Hon'ami Kōetsu

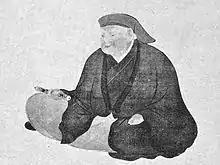

Hon'ami Kōetsu (1558 – 27 February 1637) was a Japanese calligrapher, craftsman, lacquerer, potter, landscape gardener, connoisseur of swords and a devotee of the tea ceremony. His works are generally considered to have inspired the founding of the Rinpa school of painting.